Capo di Bove

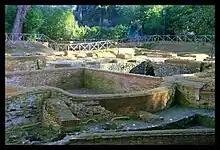
The excavations at Capo di Bove.

Capo di Bove is an archaeological site on the Appian Way on the outskirts of Rome, Italy. It contains the thermal baths of a vast property owned in the 2nd century AD by Herodes Atticus and his wife Annia Regilla.